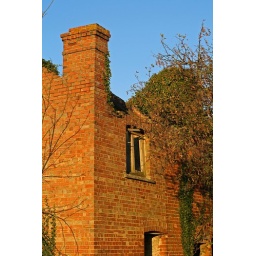
Another derelict house, just standing in a field all alone.